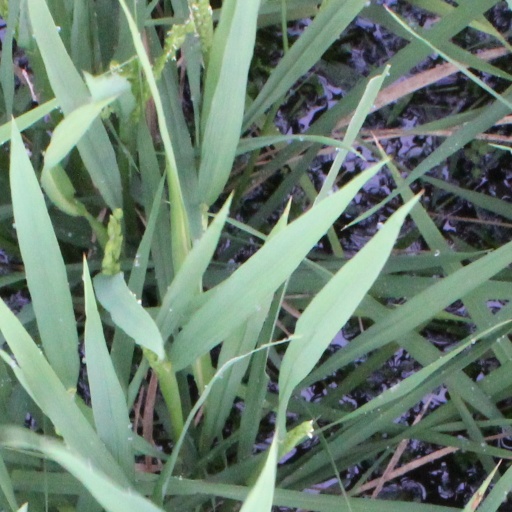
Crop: rice